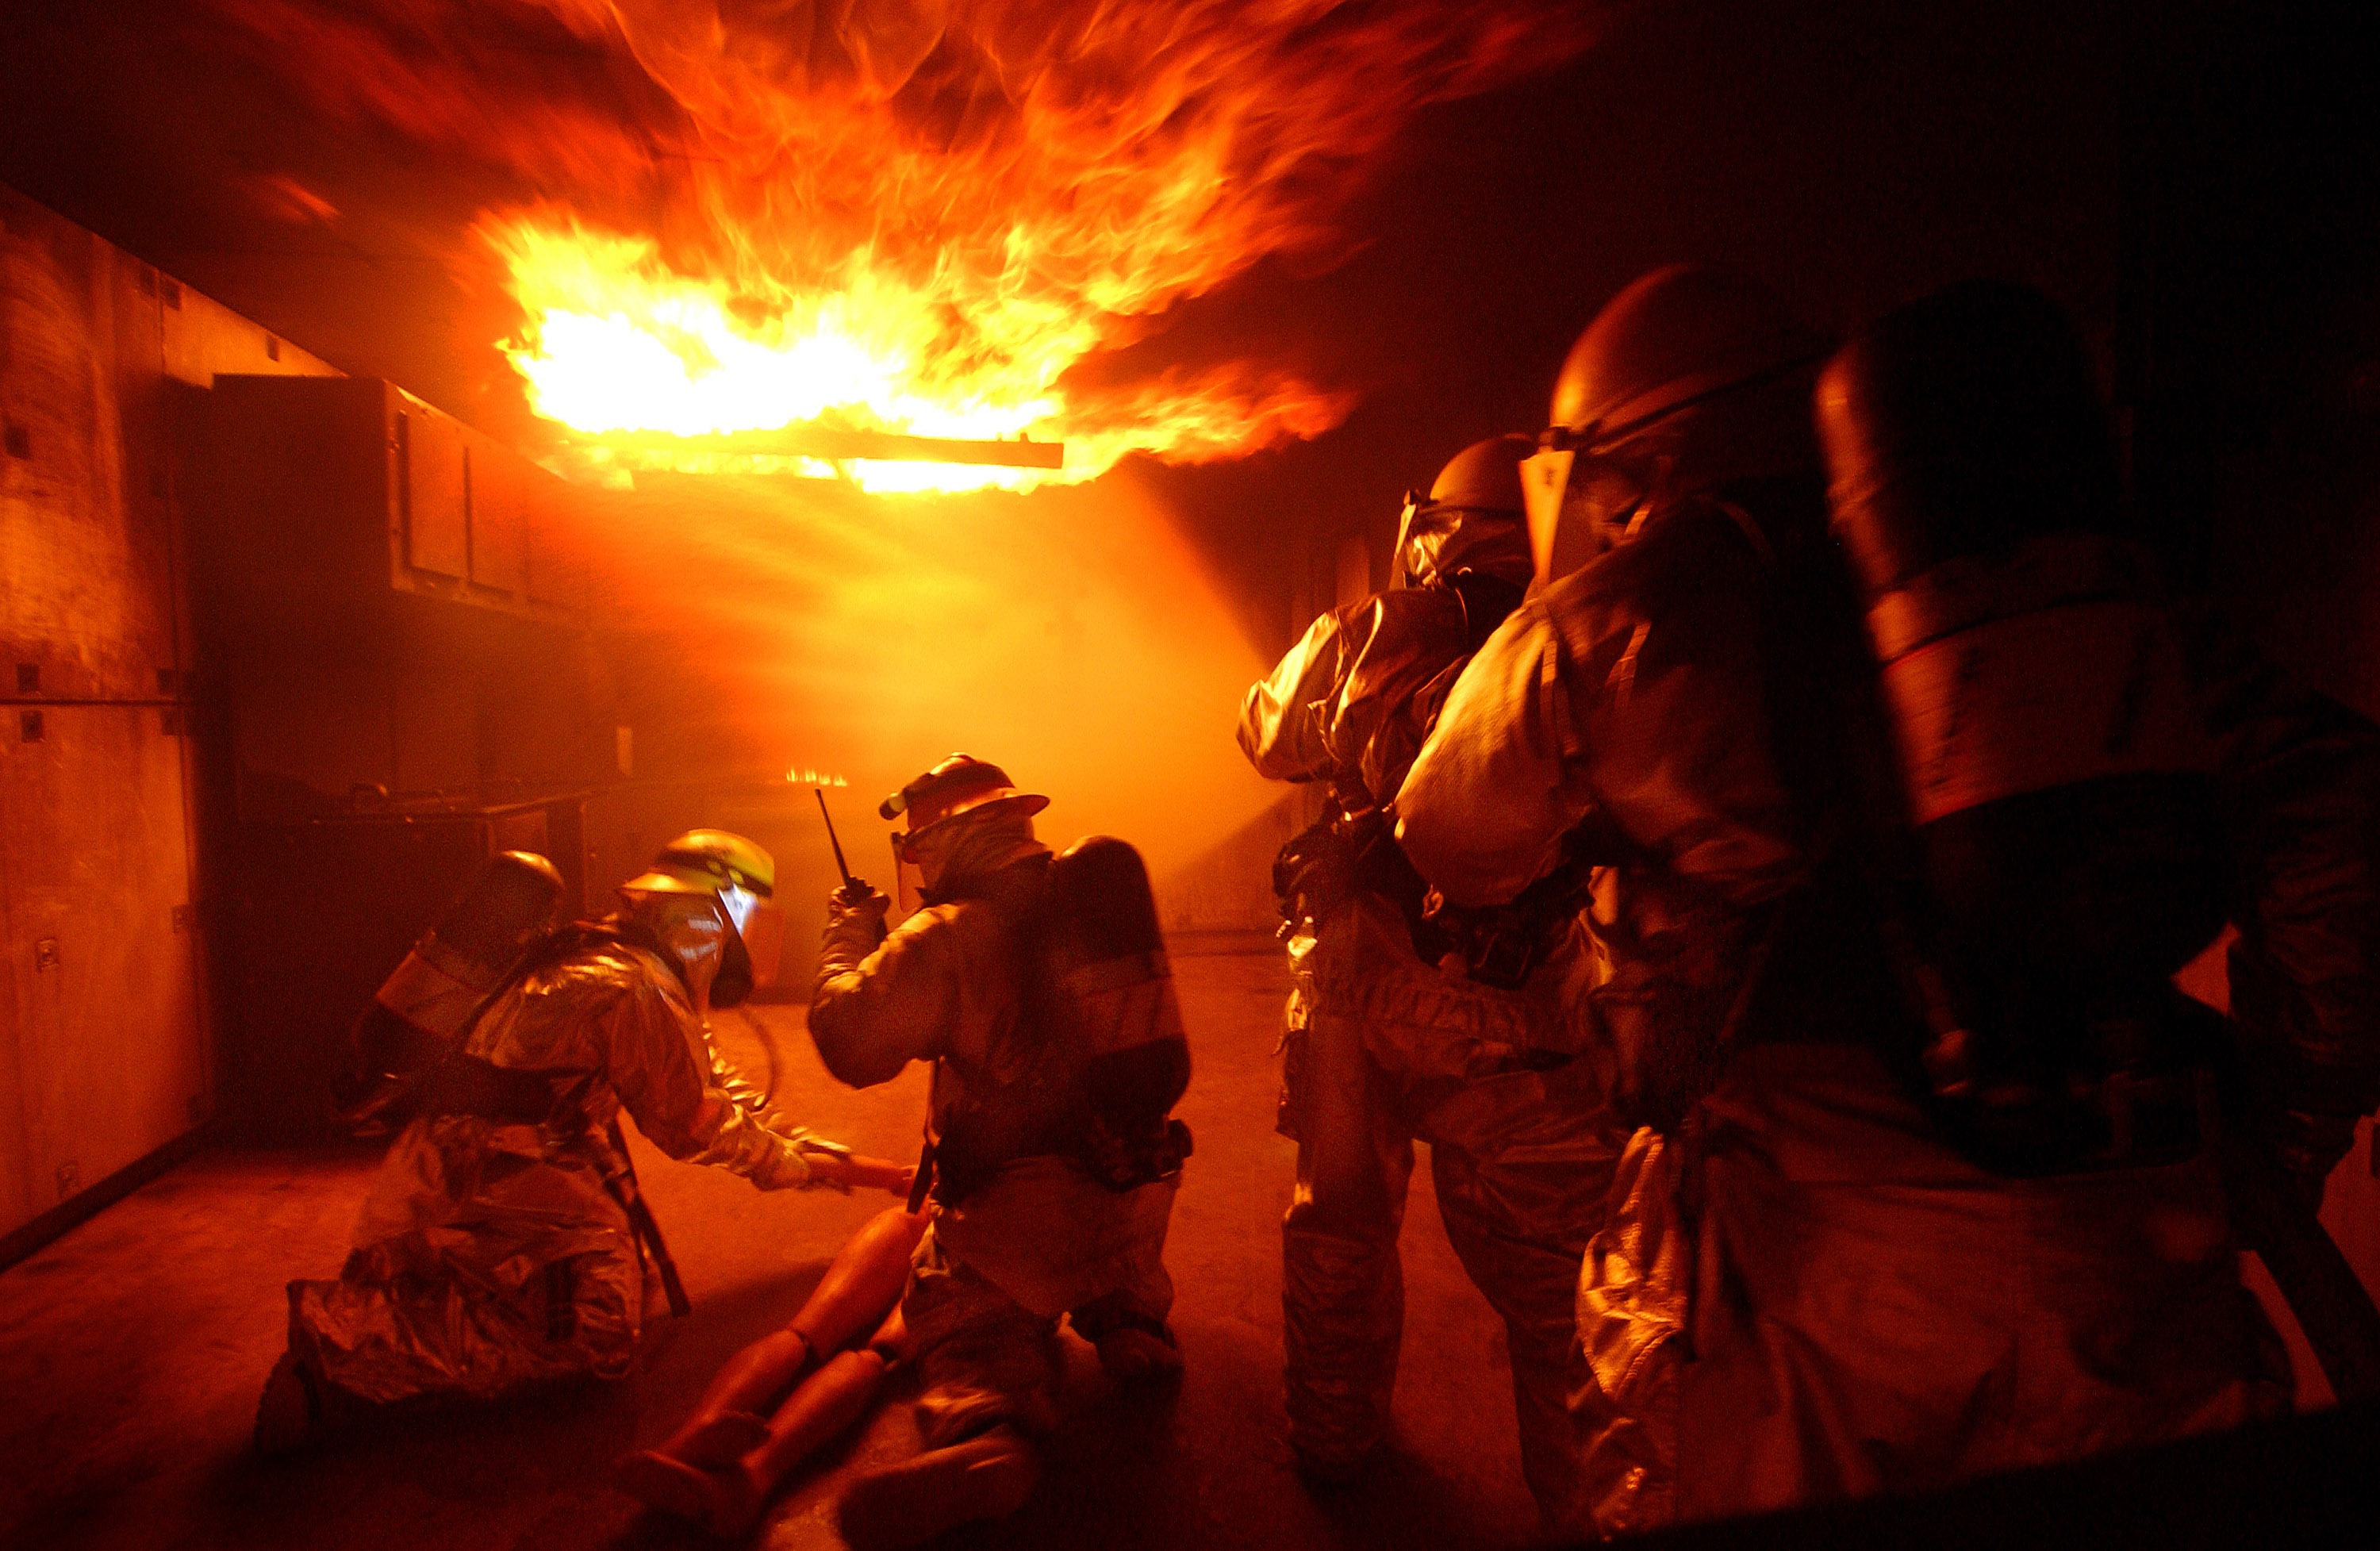
flame, fire, campfire, bonfire, brand, performance art, respiratory protection, breathing apparatus, firefighters, rescue, air force, salvage, feuerloeschuebung, delete exercise, musical theatre